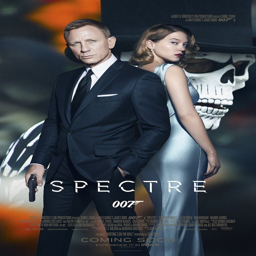
film as a dead man official posters